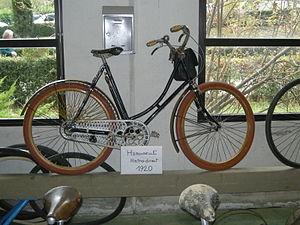
Hirondelle est une marque française de bicyclettes construites à Saint-Étienne par la société Manufrance. Elles furent commercialisées des années 1900 aux années 1960. Des motocyclettes Hirondelle furent également fabriquées par Manufrance dans les années 1950.